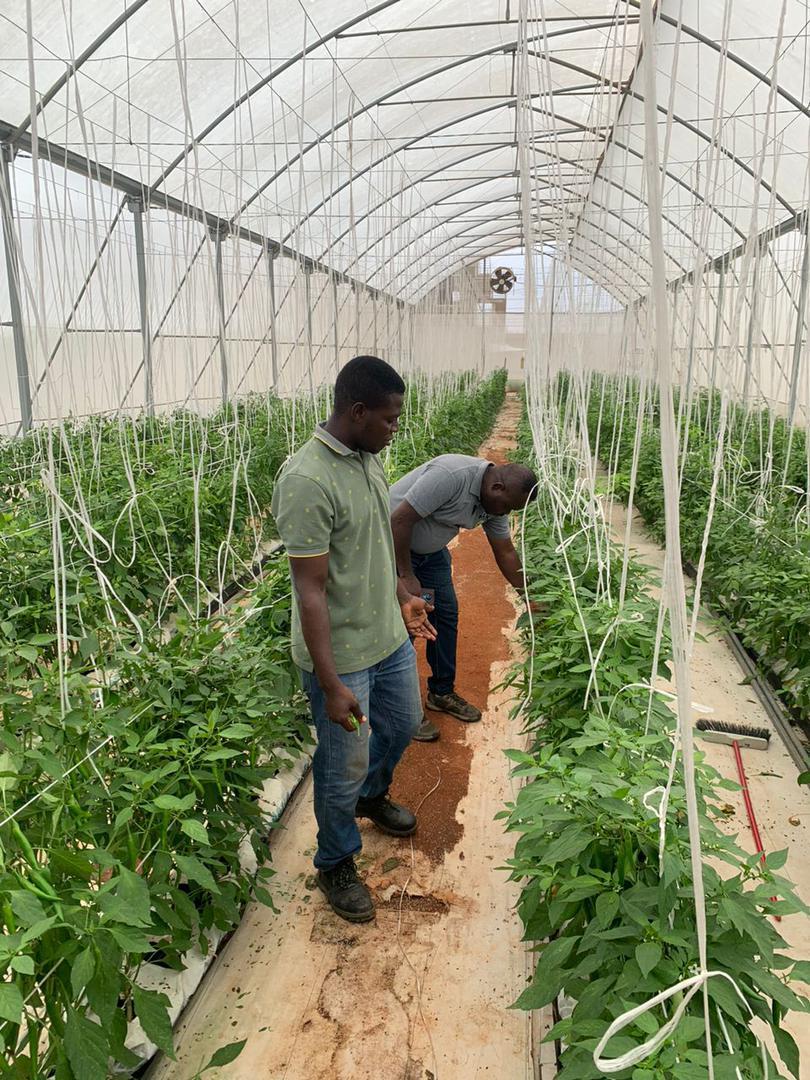
Muonekano wa shamba la kisasa unaojumuisha wakulima wawili wa jinsia ya kiume, wakiendelea na shughuli zao za kilimo katika shamba hilo lenye mifumo ya kihaidroponi, au kilimo cha maji kinachofanyika bila kutumia udongo.